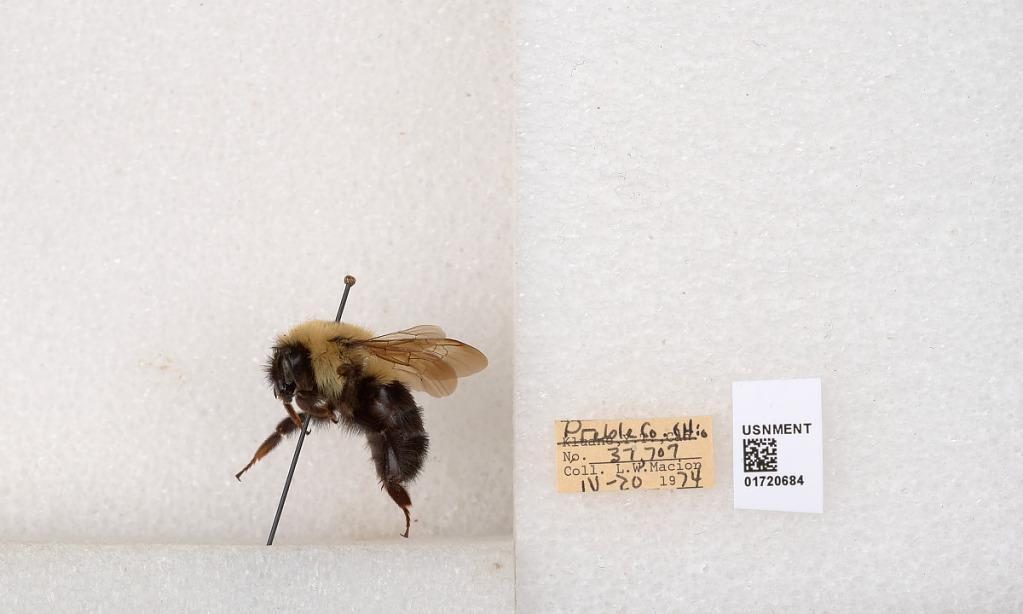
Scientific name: Bombus bimaculatus Cresson
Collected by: L. Macior
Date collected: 1974-4-20
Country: United States
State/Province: Ohio
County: Preble
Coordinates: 39.7416, -84.648